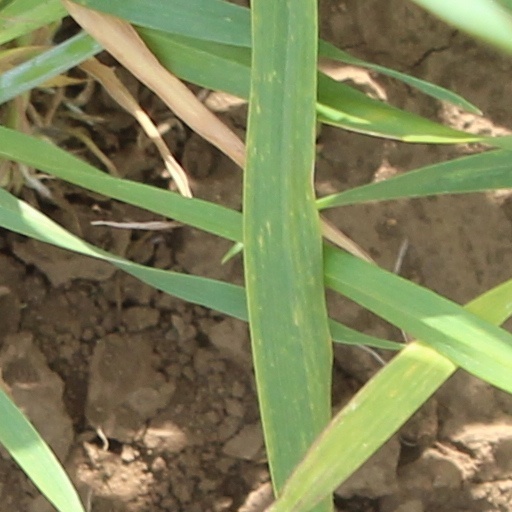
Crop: wheat